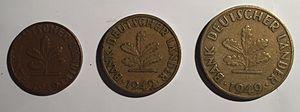
La Bank Deutscher Länder fut la banque centrale des secteurs d'occupation occidentaux et de la République fédérale d'Allemagne de 1948 à 1957.